Bacardi

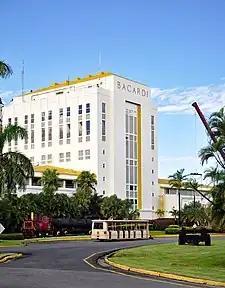
The "Cathedral of Rum" at the Bacardi distillery in Cataño, Puerto Rico, near San Juan

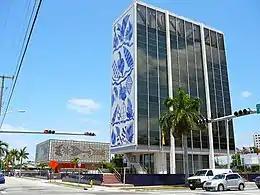
Bacardi's former U.S. headquarters in Miami. In 2006, the company moved to Coral Gables, Florida.

In 1964, Bacardi opened new US offices in Miami, Florida. Exiled Cuban architect Enrique Gutierrez created a hurricane-proof building using a system of steel cables and pulleys that allowed the building to move slightly in the event of a strong shock. The steel cables are anchored into the bedrock and extend through marble-covered shafts up to the top floor, where they are led over large pulleys. Outside, on both sides of the eight-story building, more than 28,000 tiles painted and fired by Brazilian artist Francisco Brennand, depicting abstract blue flowers, were placed on the walls according to the artist's exact specifications.